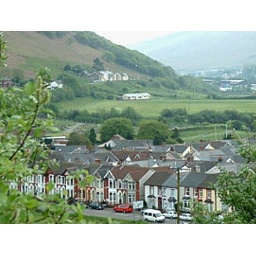
Internet Photo.The white end-of-terraced house in the centre foreground was the family home.